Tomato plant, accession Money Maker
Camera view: horizontal (90 deg, fisheye); turntable rotation: 240 degrees
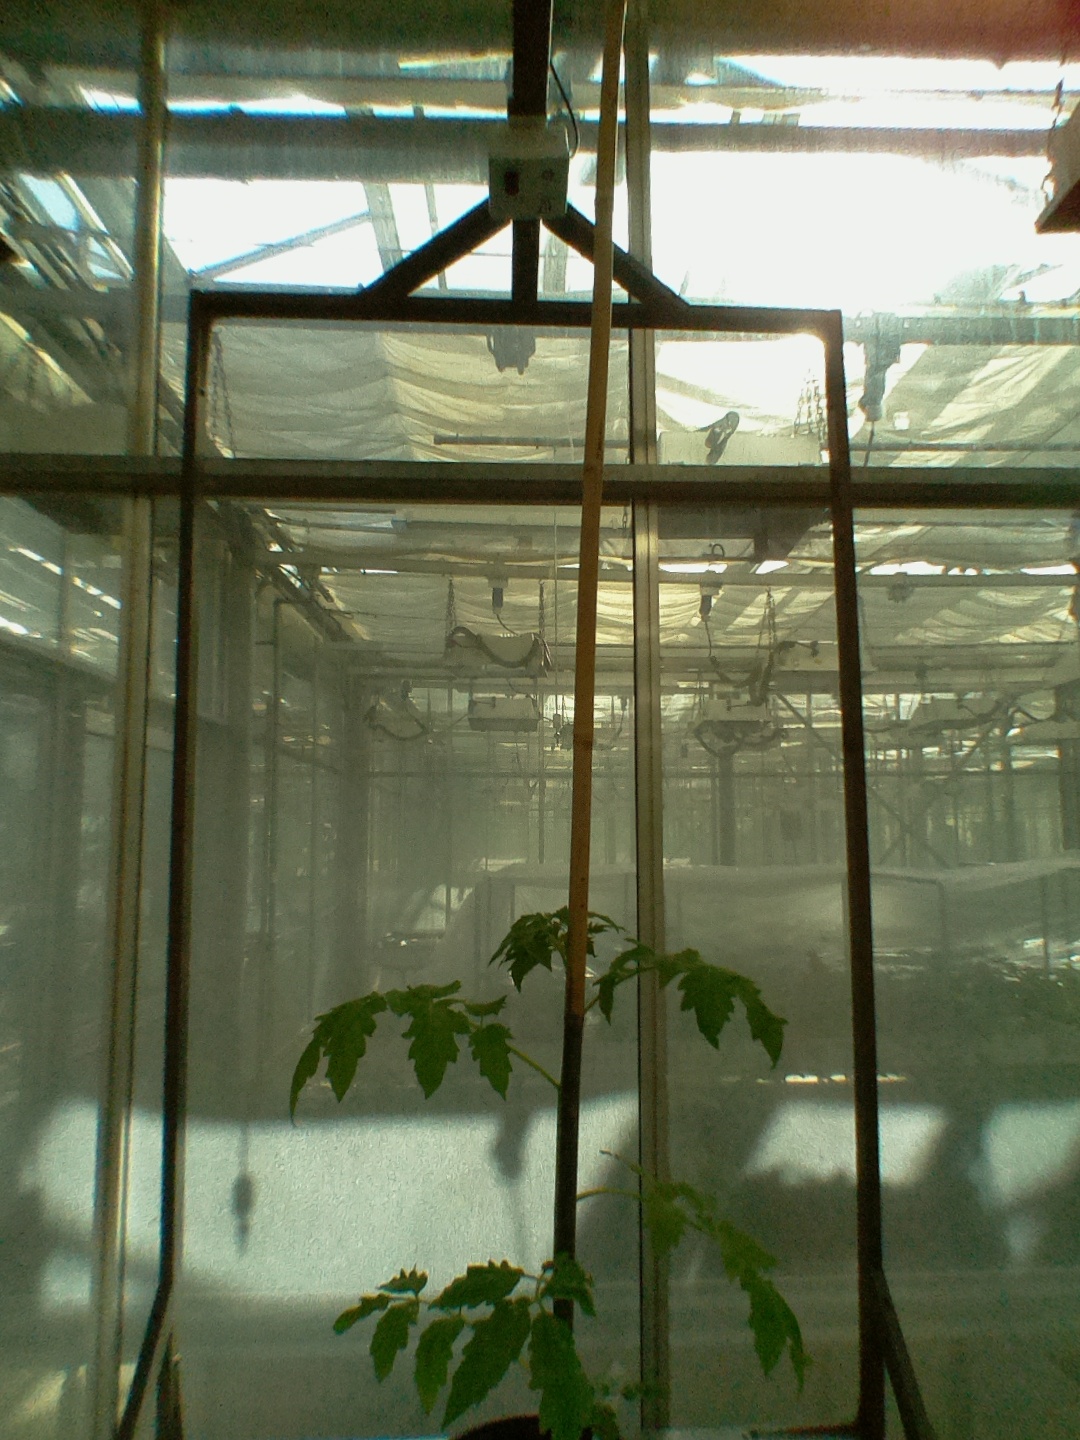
BBCH growth stage 14: 8 of true leaves visible